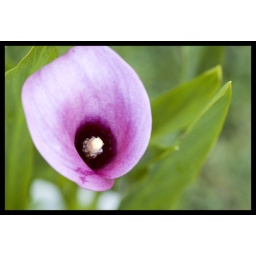
Another shot of A flower in the backyard that got pulled out of a pot by my sister's labradoodle pup.